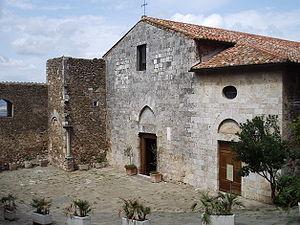
L'association I Borghi più belli d'Italia est née en mars 2001 sous l'impulsion de Conseil du tourisme de l'ANCI.